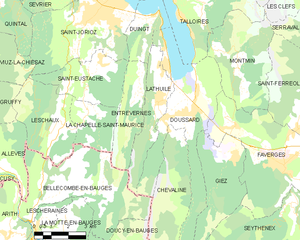
Carte des communes françaises Lathuile
Lathuile, localement écrit sous la forme Lathuille, est une commune française située dans le sud du département de la Haute-Savoie, en région Auvergne-Rhône-Alpes. Membre de la communauté de communes des Sources du Lac d'Annecy, la commune comptait 1 016 habitants en 2017. Le village se situe sur la rive ouest du lac d'Annecy, sans en être riverain, au début de la vallée de Faverges. La commune est membre du parc naturel régional du massif des Bauges.